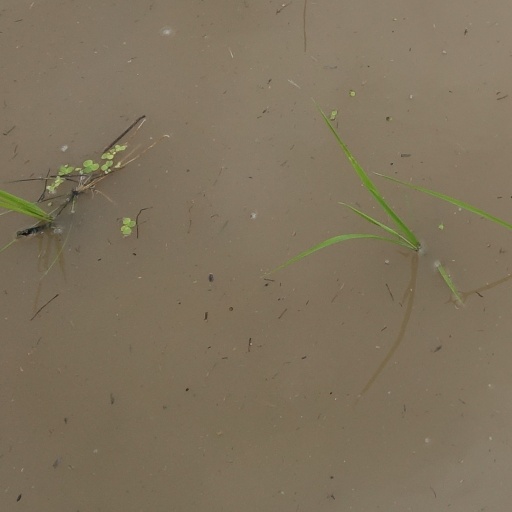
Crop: rice